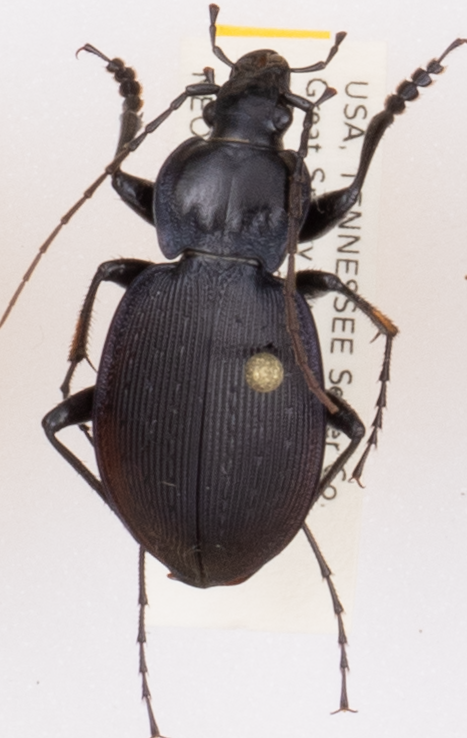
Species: Carabus goryi
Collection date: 2017-05-02
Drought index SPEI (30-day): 0.8
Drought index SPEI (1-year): -1.258
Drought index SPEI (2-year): -0.966